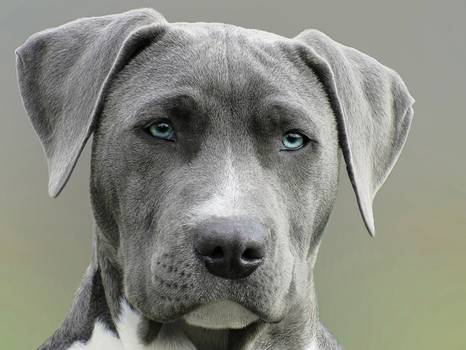
Label: No Watermark